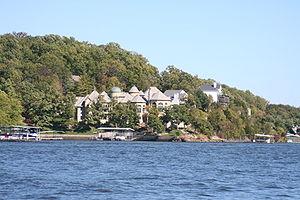
Voici une liste de lacs des États-Unis.